Pont au Double

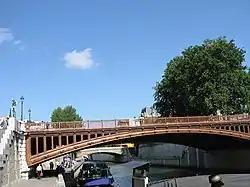
A photograph of the Pont au Double.

The bridge links the 4th and 5th arrondissements of Paris, from the Île de la Cité to the quai de Montebello.